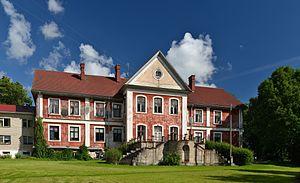
Le manoir de Ravila This is a photo of cultural heritage monument of Estonia number 2807.
La commune de Kose est une municipalité rurale de la région d'Harju dans le nord de l'Estonie.
Ravila est un petit petit bourg d'Estonie de la province d'Harju appartenant à la commune de Kose.
Voici une liste de manoirs en Estonie.